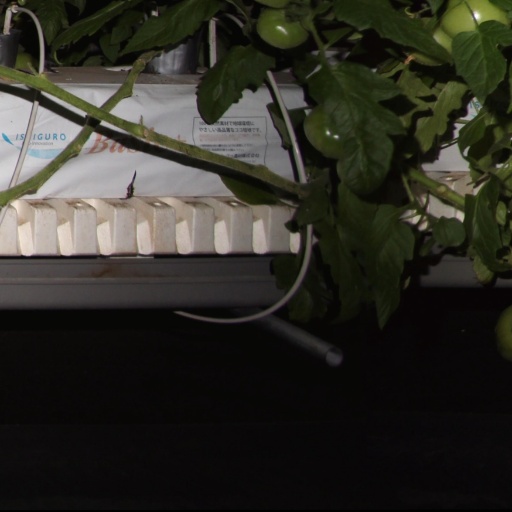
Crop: tomato